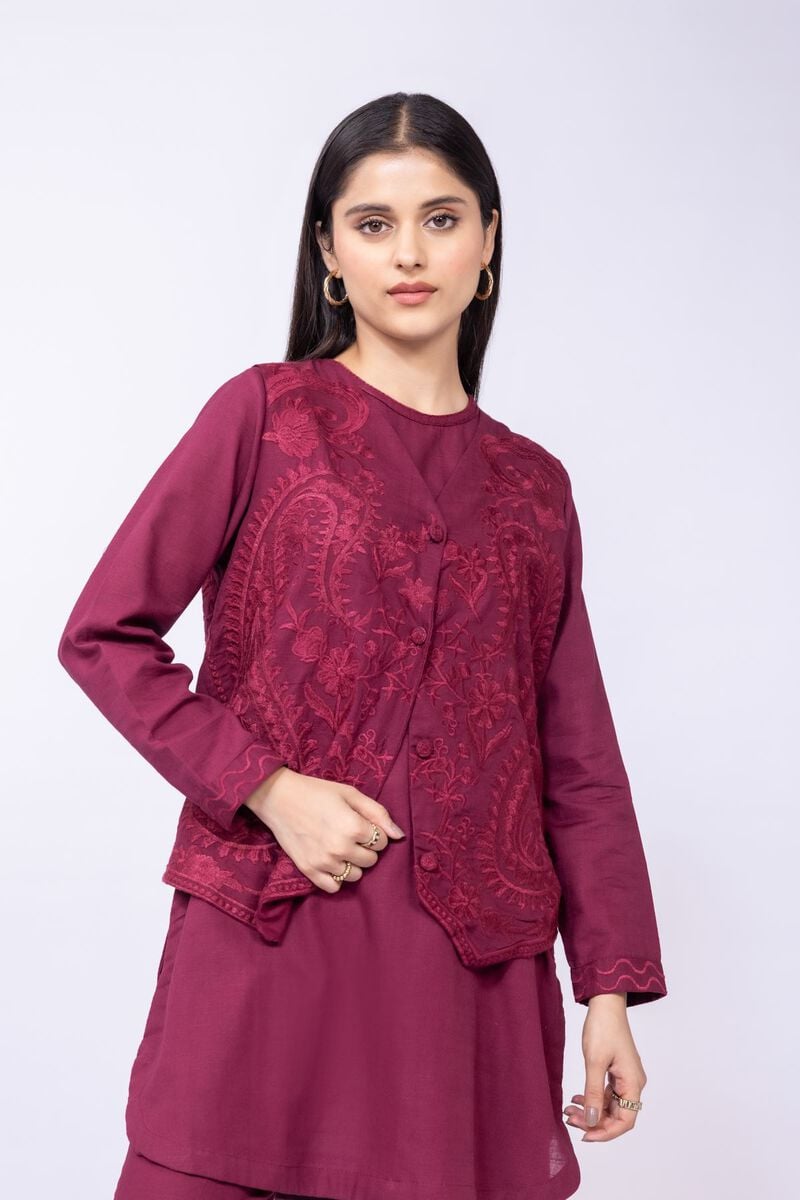
burgundy embroidered jacket